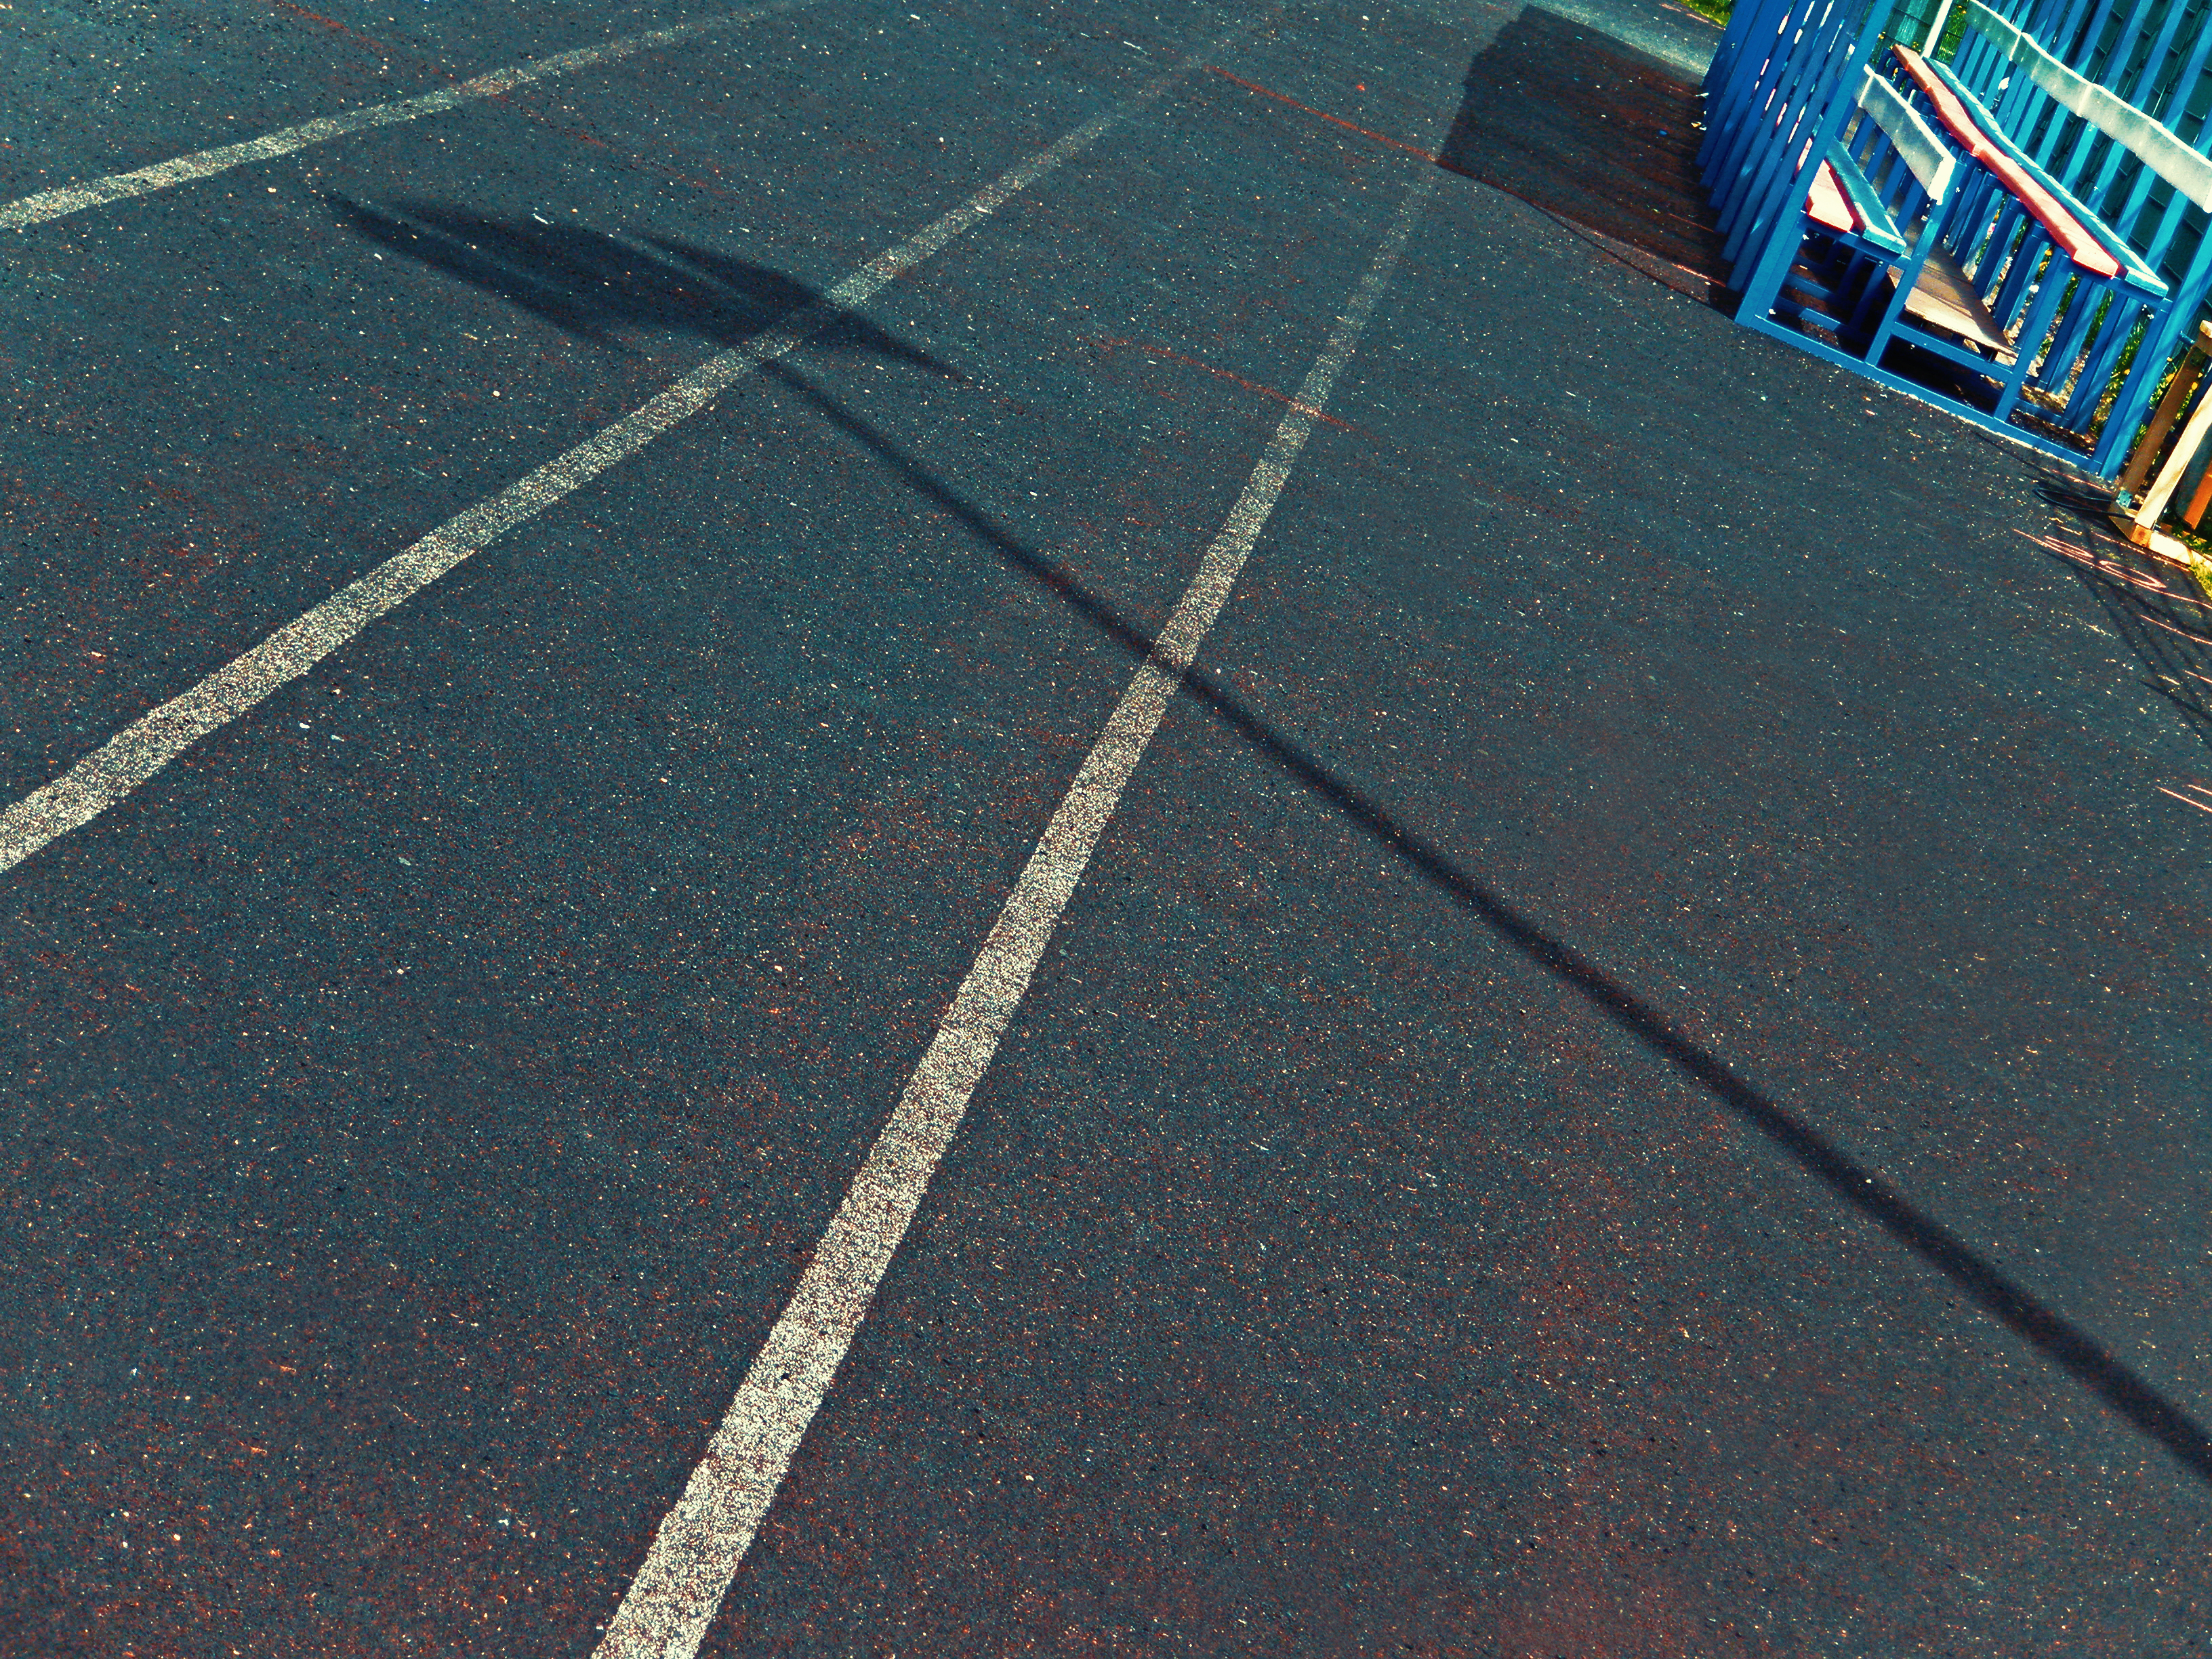
images, road surface, automotive tire, asphalt, tar, grass, line, floor, sidewalk, window, parallel, Tints and shades, road, roof, flooring, pattern, urban design, wood, automotive wheel system, building, city, metal, electric blue, automotive exterior, lane, public utility, symmetry, shadow, concrete, street, parking, daylighting, landscape, curb, reflection, parking lot, soil